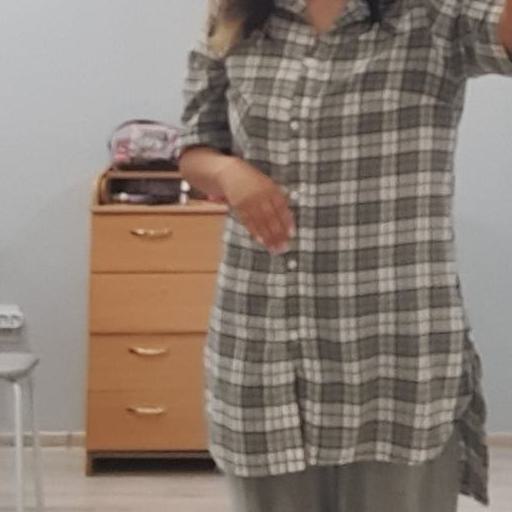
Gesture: no_gesture